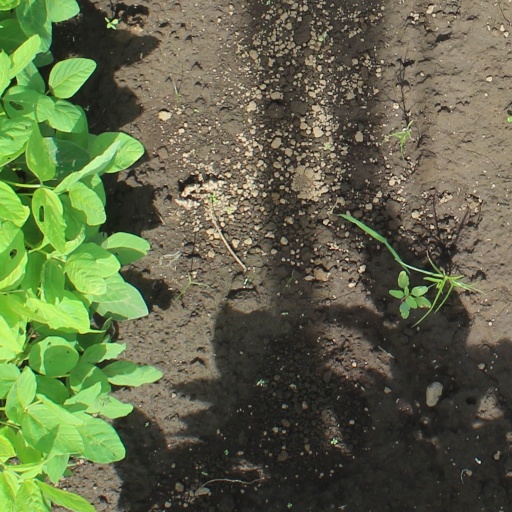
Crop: soybean